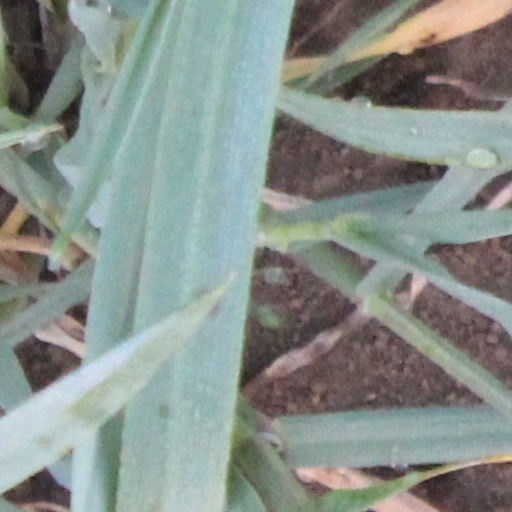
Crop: wheat